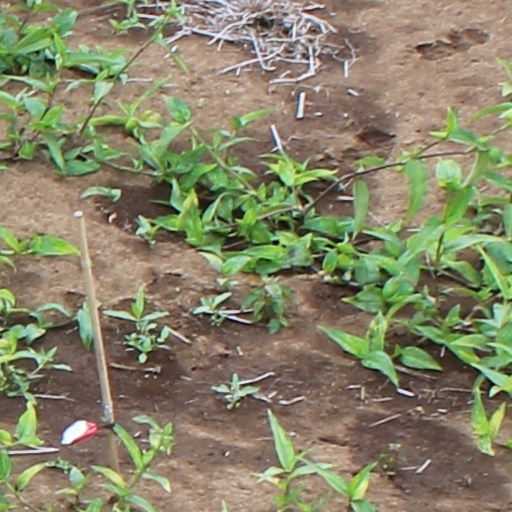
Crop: wheat